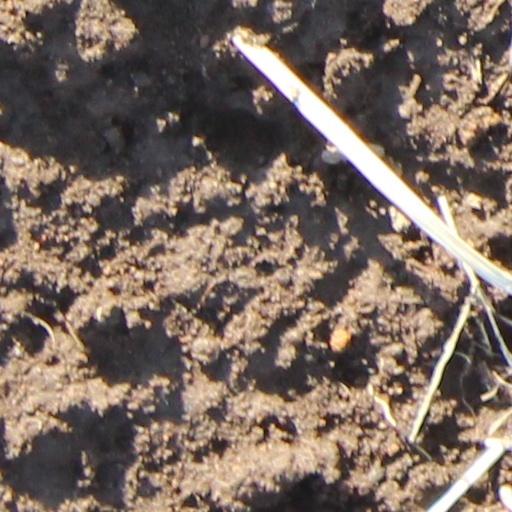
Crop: wheat